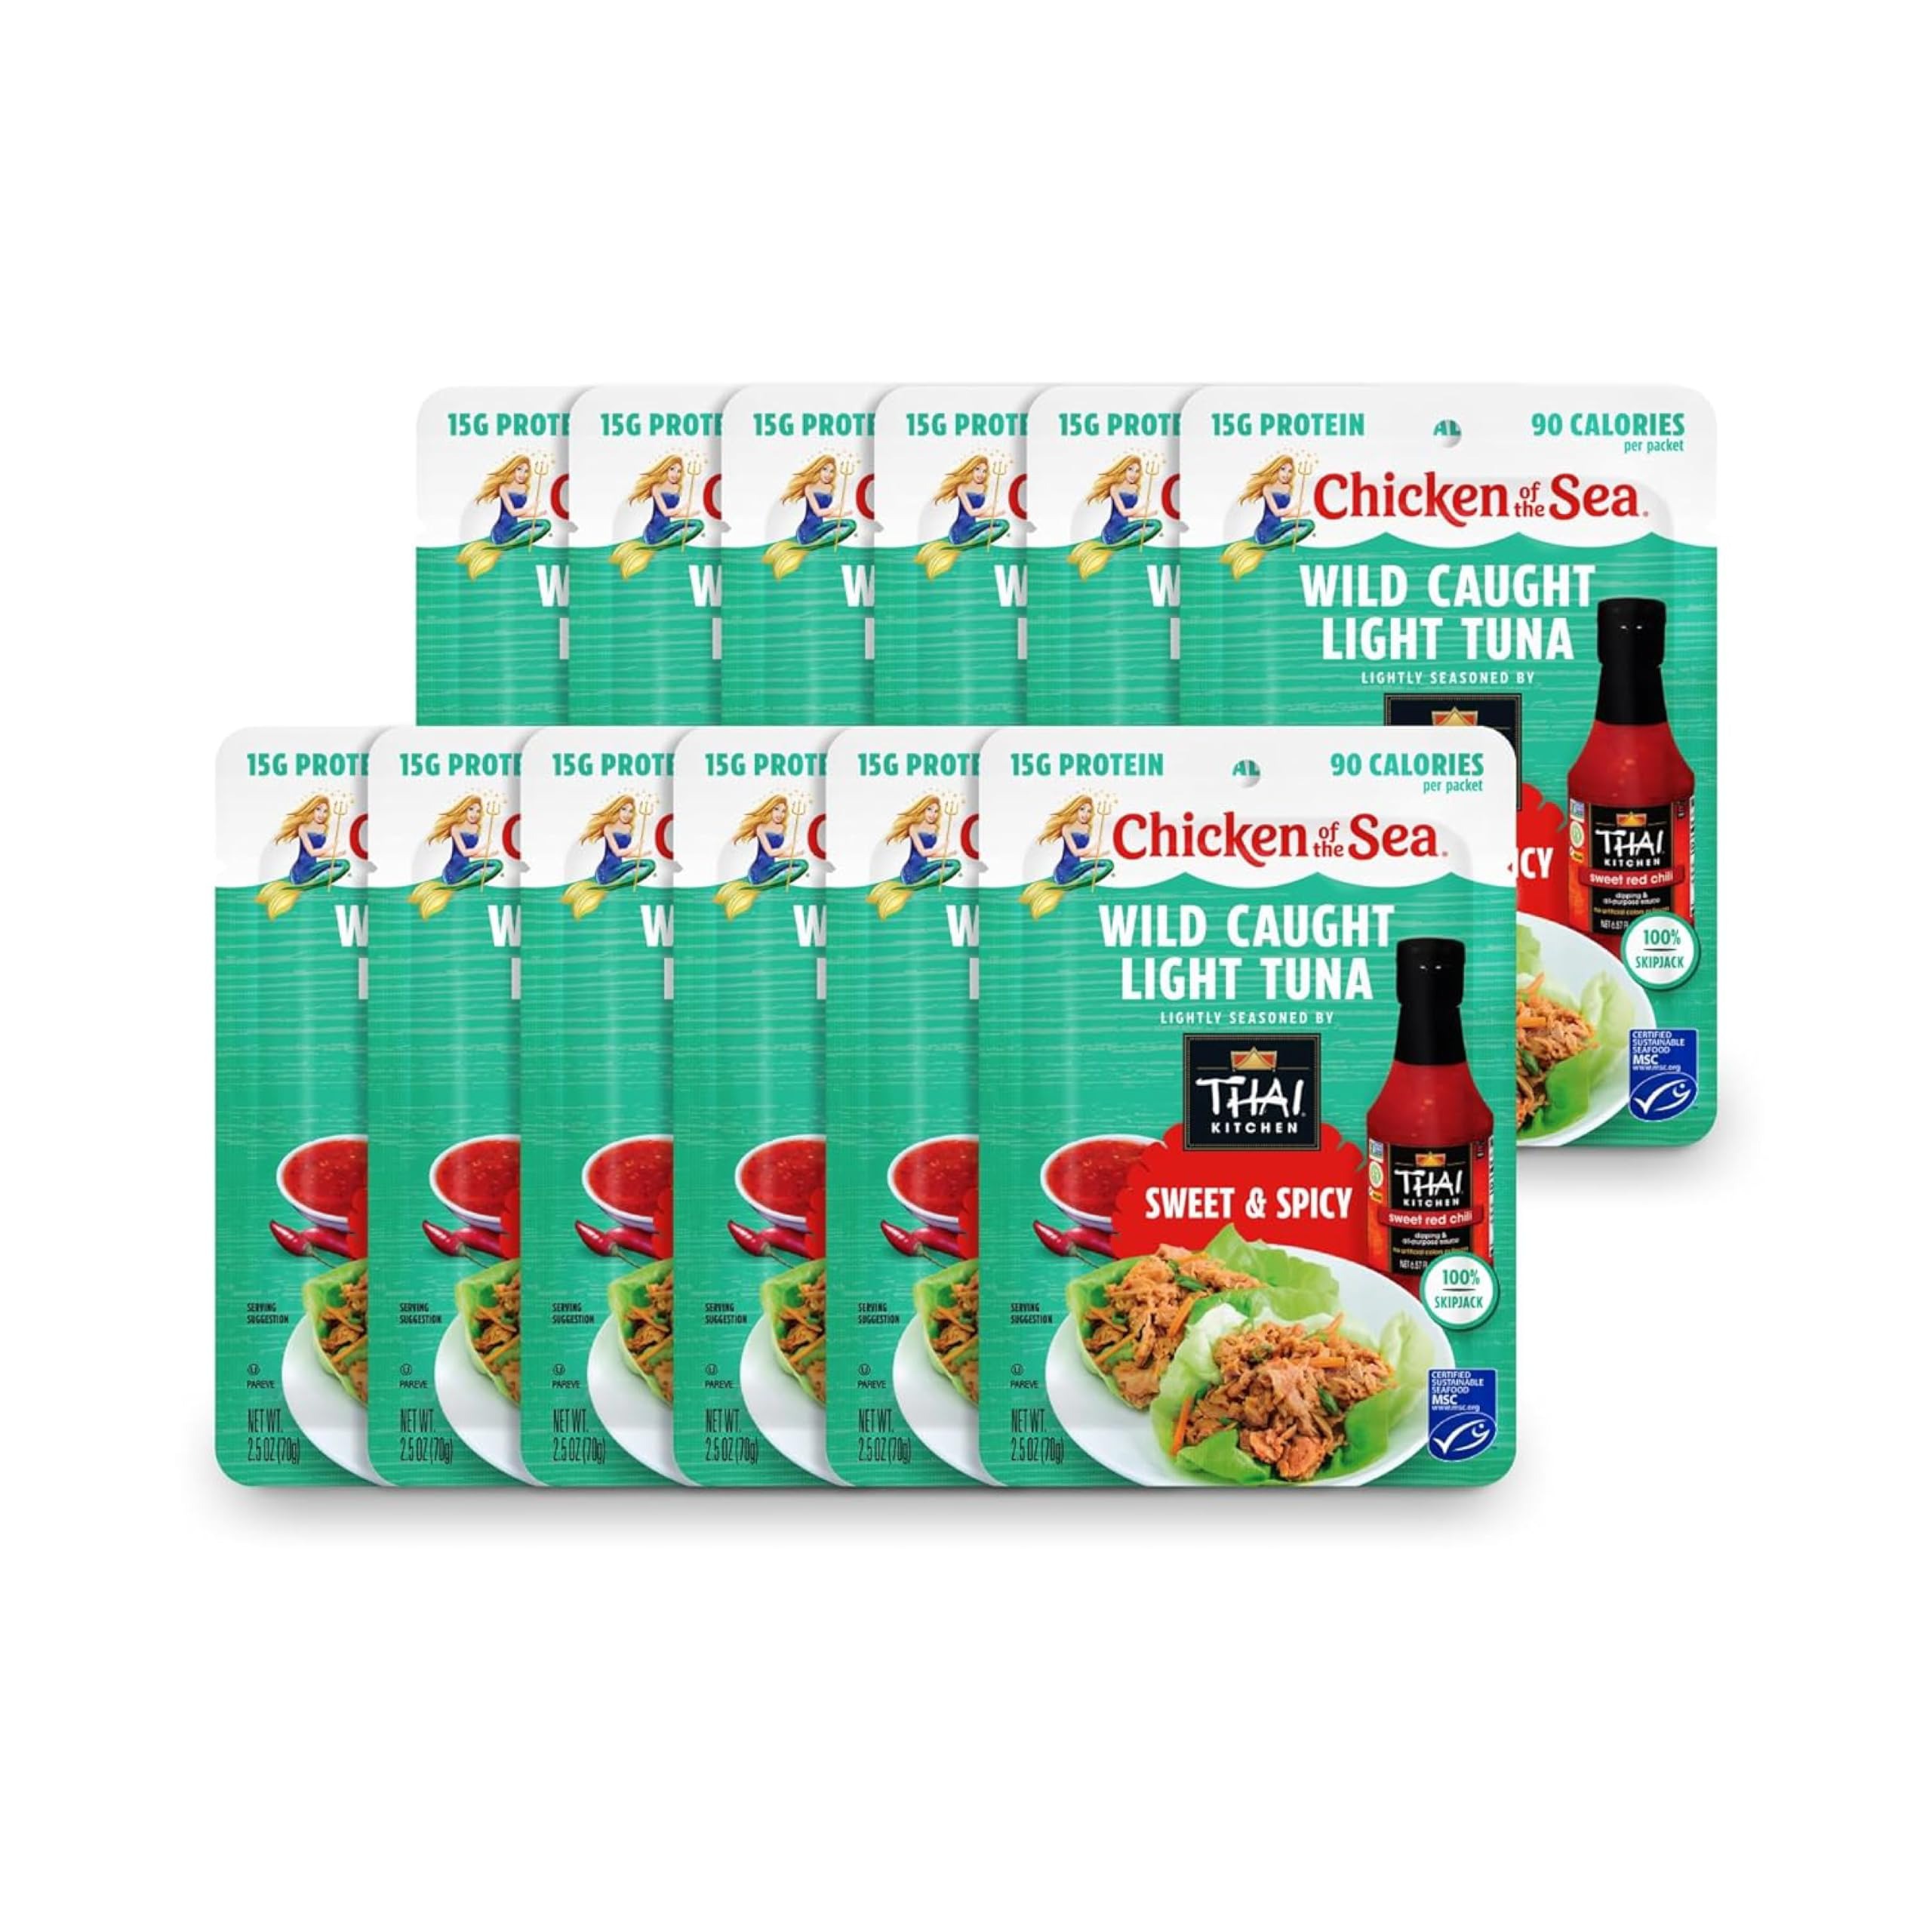
Item Name: Chicken of the Sea Wild Caught Light Tuna, 2.5 Ounce Packets (Box of 12), Lightly Seasoned Sweet & Spicy
Bullet Point 1: DELICIOUS, FRESH FLAVOR: We’ve teamed up with the flavor connoisseurs at Thai Kitchen to create this elegantly seasoned wild caught tuna in a convenient, on-the-go packet. The sweet and spicy tang of red chili adds a delicate kick to your favorite salads or pastas.
Bullet Point 2: HIGHLY NUTRITIOUS: Our wild caught light tuna fits right into your active, healthy lifestyle. It’s high in protein and features heart-healthy omega-3s, plus vitamins and minerals. With 15 grams of protein and very little fat and carbs per serving, it’s perfect for keto, paleo, and Mediterranean diets. It’s also non-GMO and made from simple ingredients.
Bullet Point 3: READY-TO-EAT PACKET: Tuna packets require no can opener or draining, so you can just tear them open and go. Stash some in your backpack or gym bag for a protein-packed snack that’s always ready to go—or dig right into the packet anywhere your healthy lifestyle takes you.
Bullet Point 4: WILD CAUGHT: Our premium Sweet & Spicy light tuna packets contain only Marine Stewardship Council (MSC) certified, 100% skipjack wild tuna. We’re doing our part to keep our seas healthy now and for future generations.
Bullet Point 5: BULK 12-PACK: Stock up on tuna and save! Our convenient, single-serve pouches are easy to store and ready whenever you need them—perfect for satisfying snacks, quick pantry dinners, and your favorite recipes.
Value: 30.0
Unit: Ounce

Price: 1.43